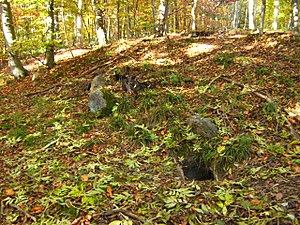
Oldtidsgrave i Øster Ulslev Sogn
”Ræve”-grav i Høvænge Skov (SB4)
Det kulturhistoriske Centralregister har 34 poster omhandlende Øster Ulslev Sogn. I listen for dette sogn er der kun ganske få meldinger om forsvundne gravanlæg. 2 poster vedrører andre fund, mens kun 7 grave meldes at være forsvundne Dermed findes der stadig 25 oldtidsgrave i sognet. De fordeler sig i 4 mindre skove: 2 i Høvænge Skov, 7 i Gammel Fredsskov, 8 i Ny fredsskov og 9 i Præsteskoven.